Blood Feud (Sharp book)

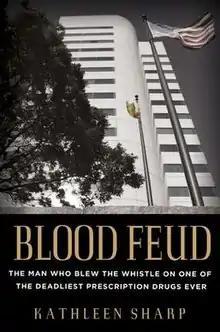

Blood Feud: The man who blew the whistle on one of the deadliest prescription drugs ever (2011) is a non-fiction book by American author Kathleen Sharp delves into the lives of Mark Duxbury and Dean McClellan, two drug salesmen for a unit of Johnson and Johnson. The friends sold record levels of J&J's anti-anemia drug Epoetin alfa, until they realized they were being asked to promote it in a fraudulent, off-label manner.